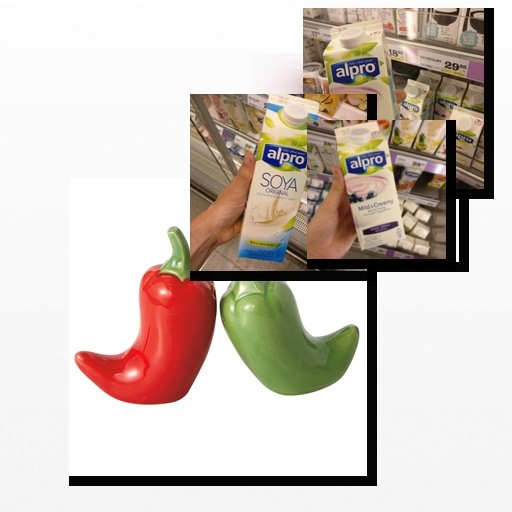
Food items: blueberry_soyghurt, soy_milk, blueberry_soy_yogurt, coconut, chili_pepper